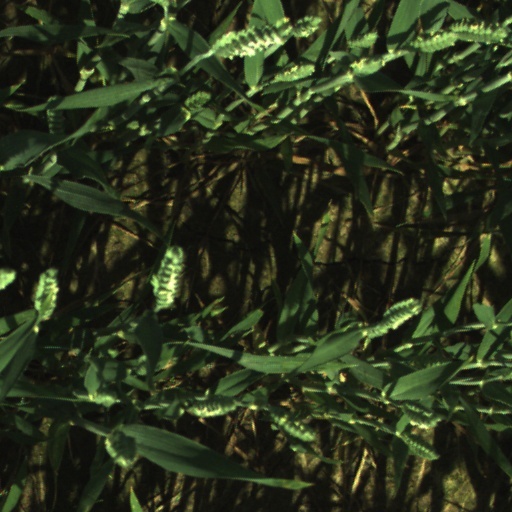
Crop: wheat